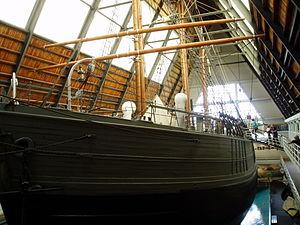
Le musée du Fram est un musée ayant pour sujet les expéditions norvégiennes d'exploration polaire. Il se situe sur la péninsule de Bygdøy à Oslo en Norvège, au sein d'une zone abritant également d'autres musées comme le musée du Kon-Tiki, le musée folklorique norvégien, le musée des navires vikings et le musée de la marine.